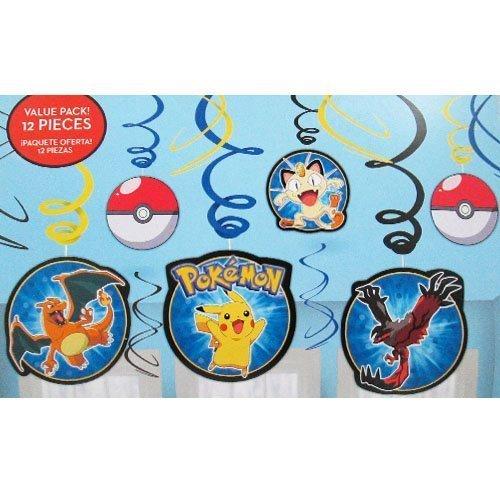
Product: Amscan 12 Count Pokemon Foil Swirl Decorations, Multicolor
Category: Home & Kitchen | Event & Party Supplies | Decorations | Banners & Garlands
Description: Includes 6 Blue, Yellow, and Black Swirls.
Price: $11.09
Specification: ProductDimensions:24x7x0.3inches|ItemWeight:1.6ounces|ShippingWeight:4ounces(Viewshippingratesandpolicies)|Department:party-supplies|Manufacturer:Amscan|ASIN:B00S8MAXQS|Itemmodelnumber:671844|DatefirstlistedonAmazon:August12,2014